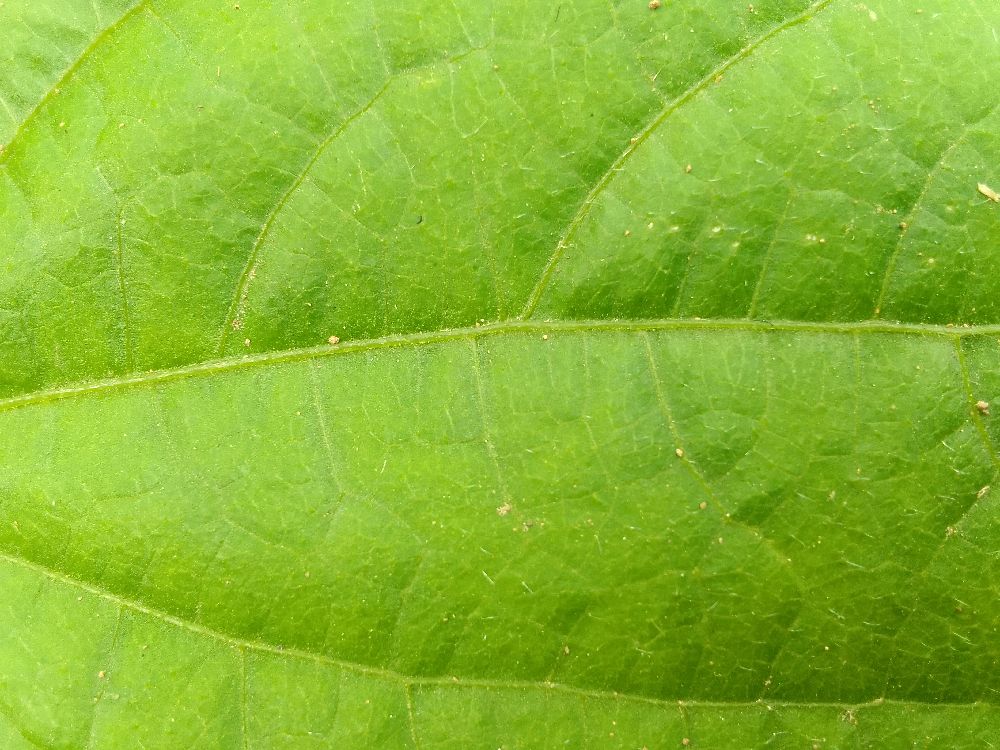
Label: healthy